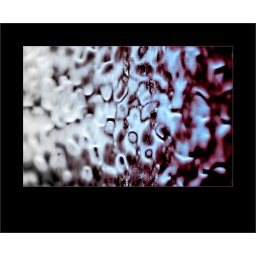
The window in my front door during the night.